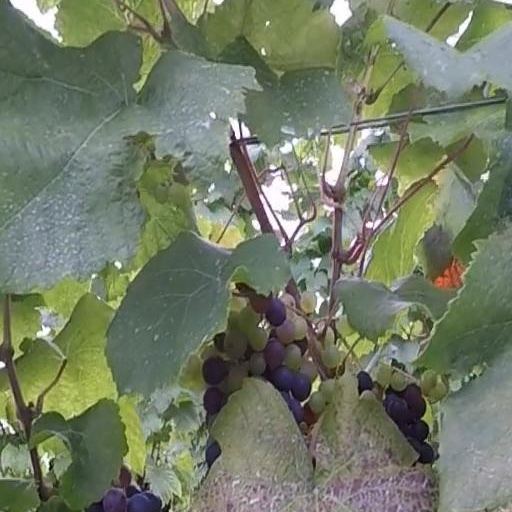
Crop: grape